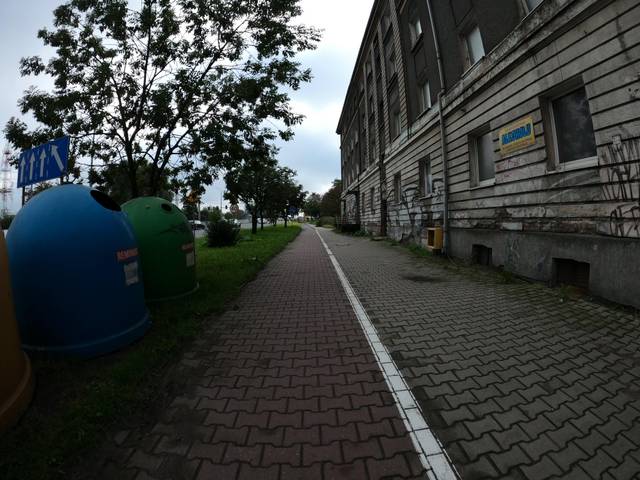
Region: Germany
Coordinates: 53.411, 14.58